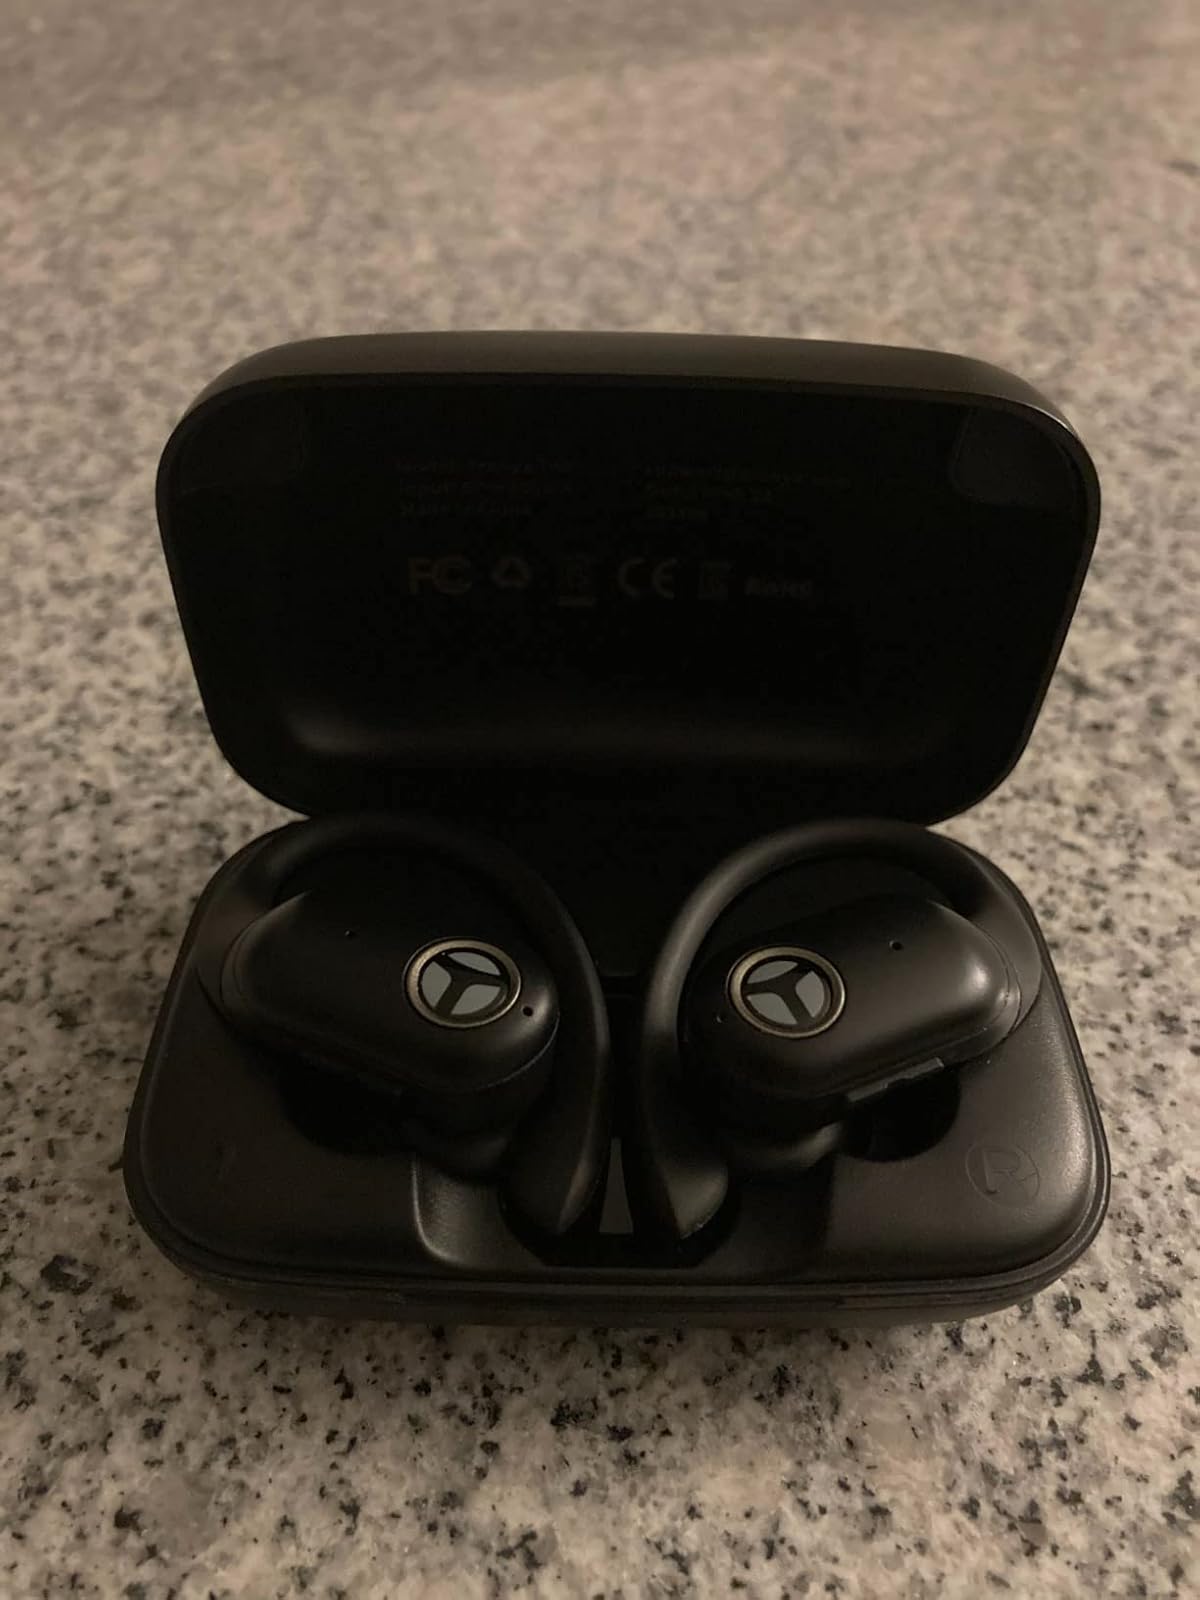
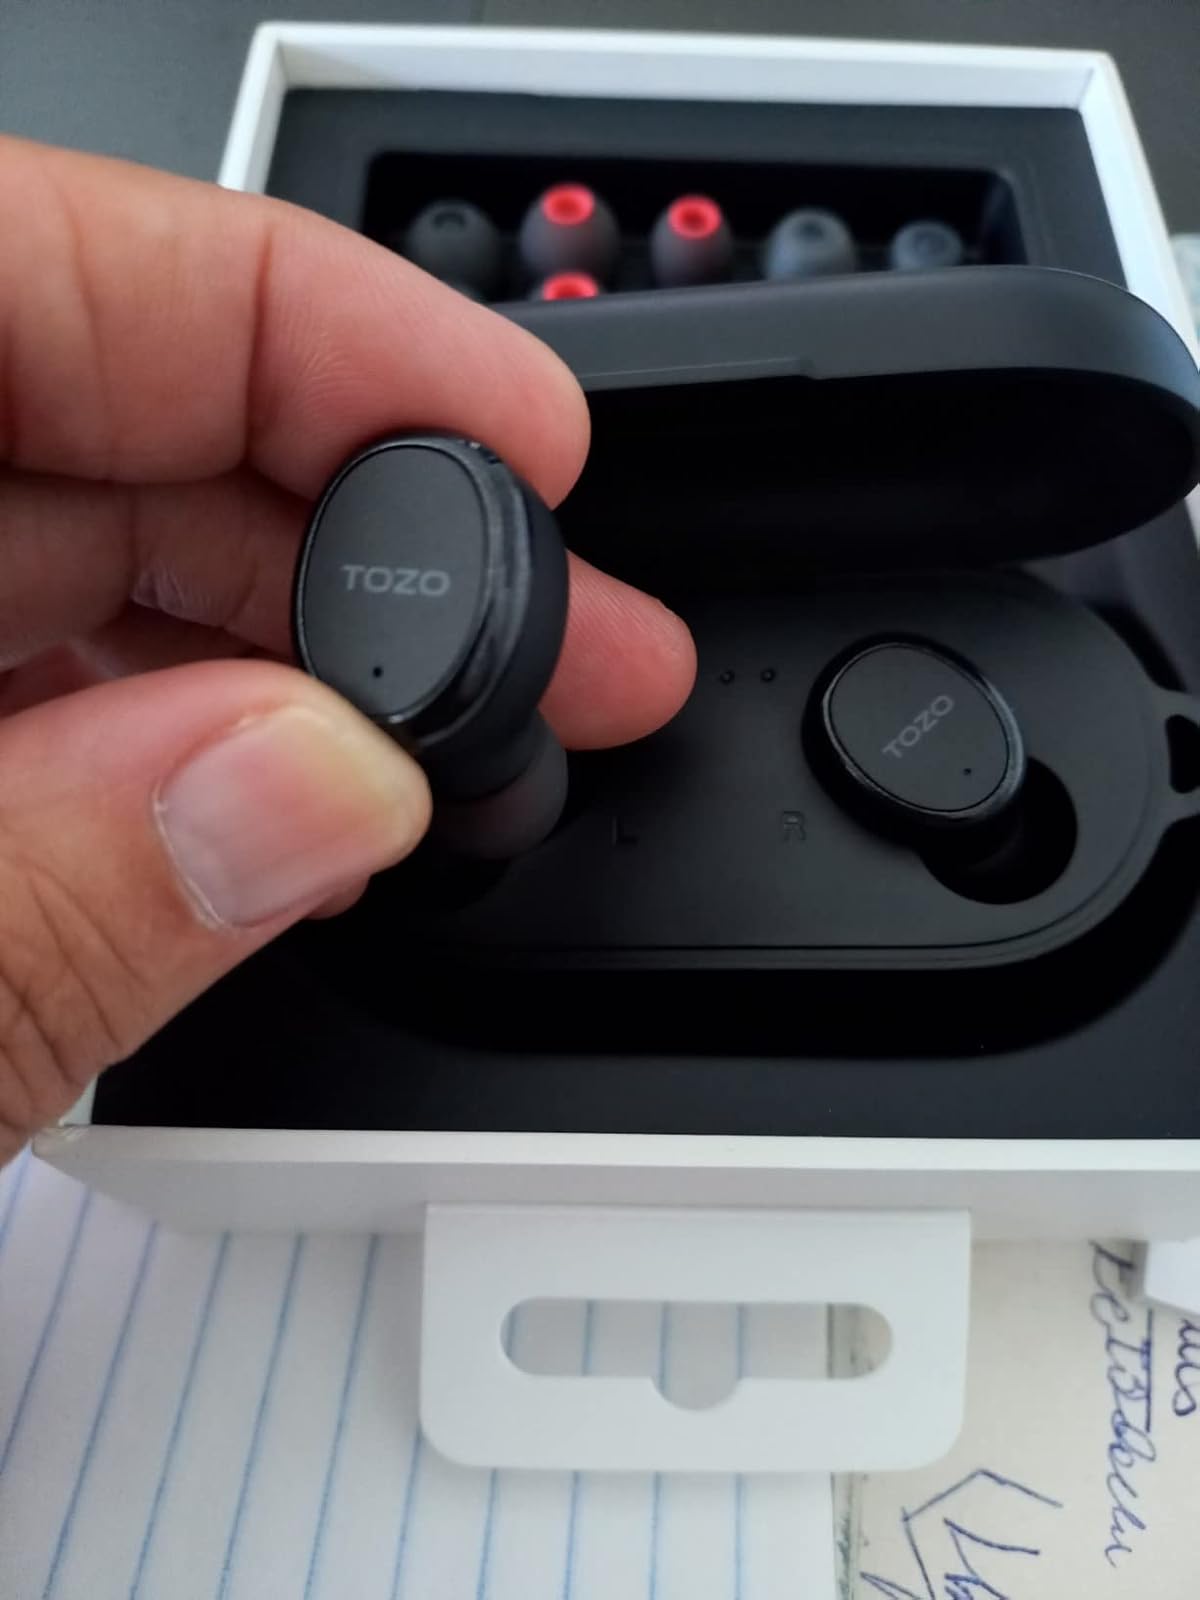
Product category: earbuds
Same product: no